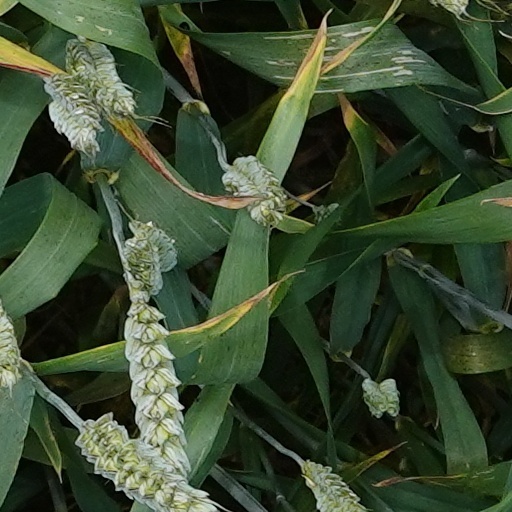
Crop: wheat